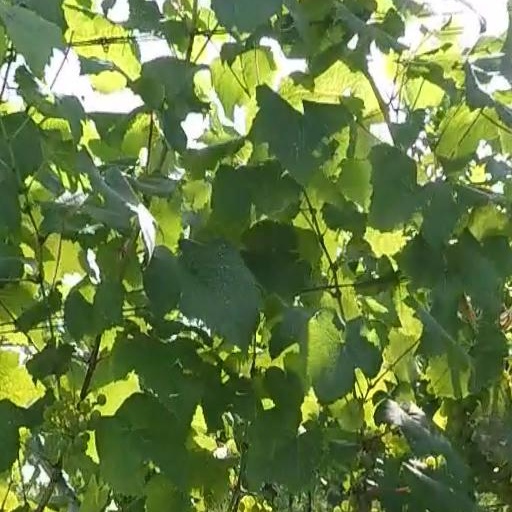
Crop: grape